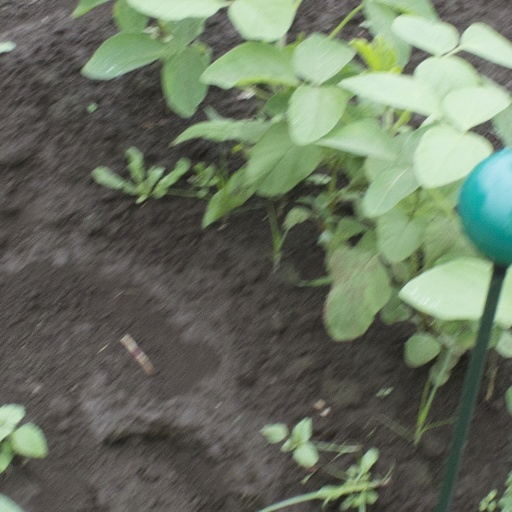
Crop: soybean